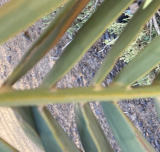
Label: Magnesium Deficiency